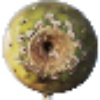
Label: Cactus fruit 1